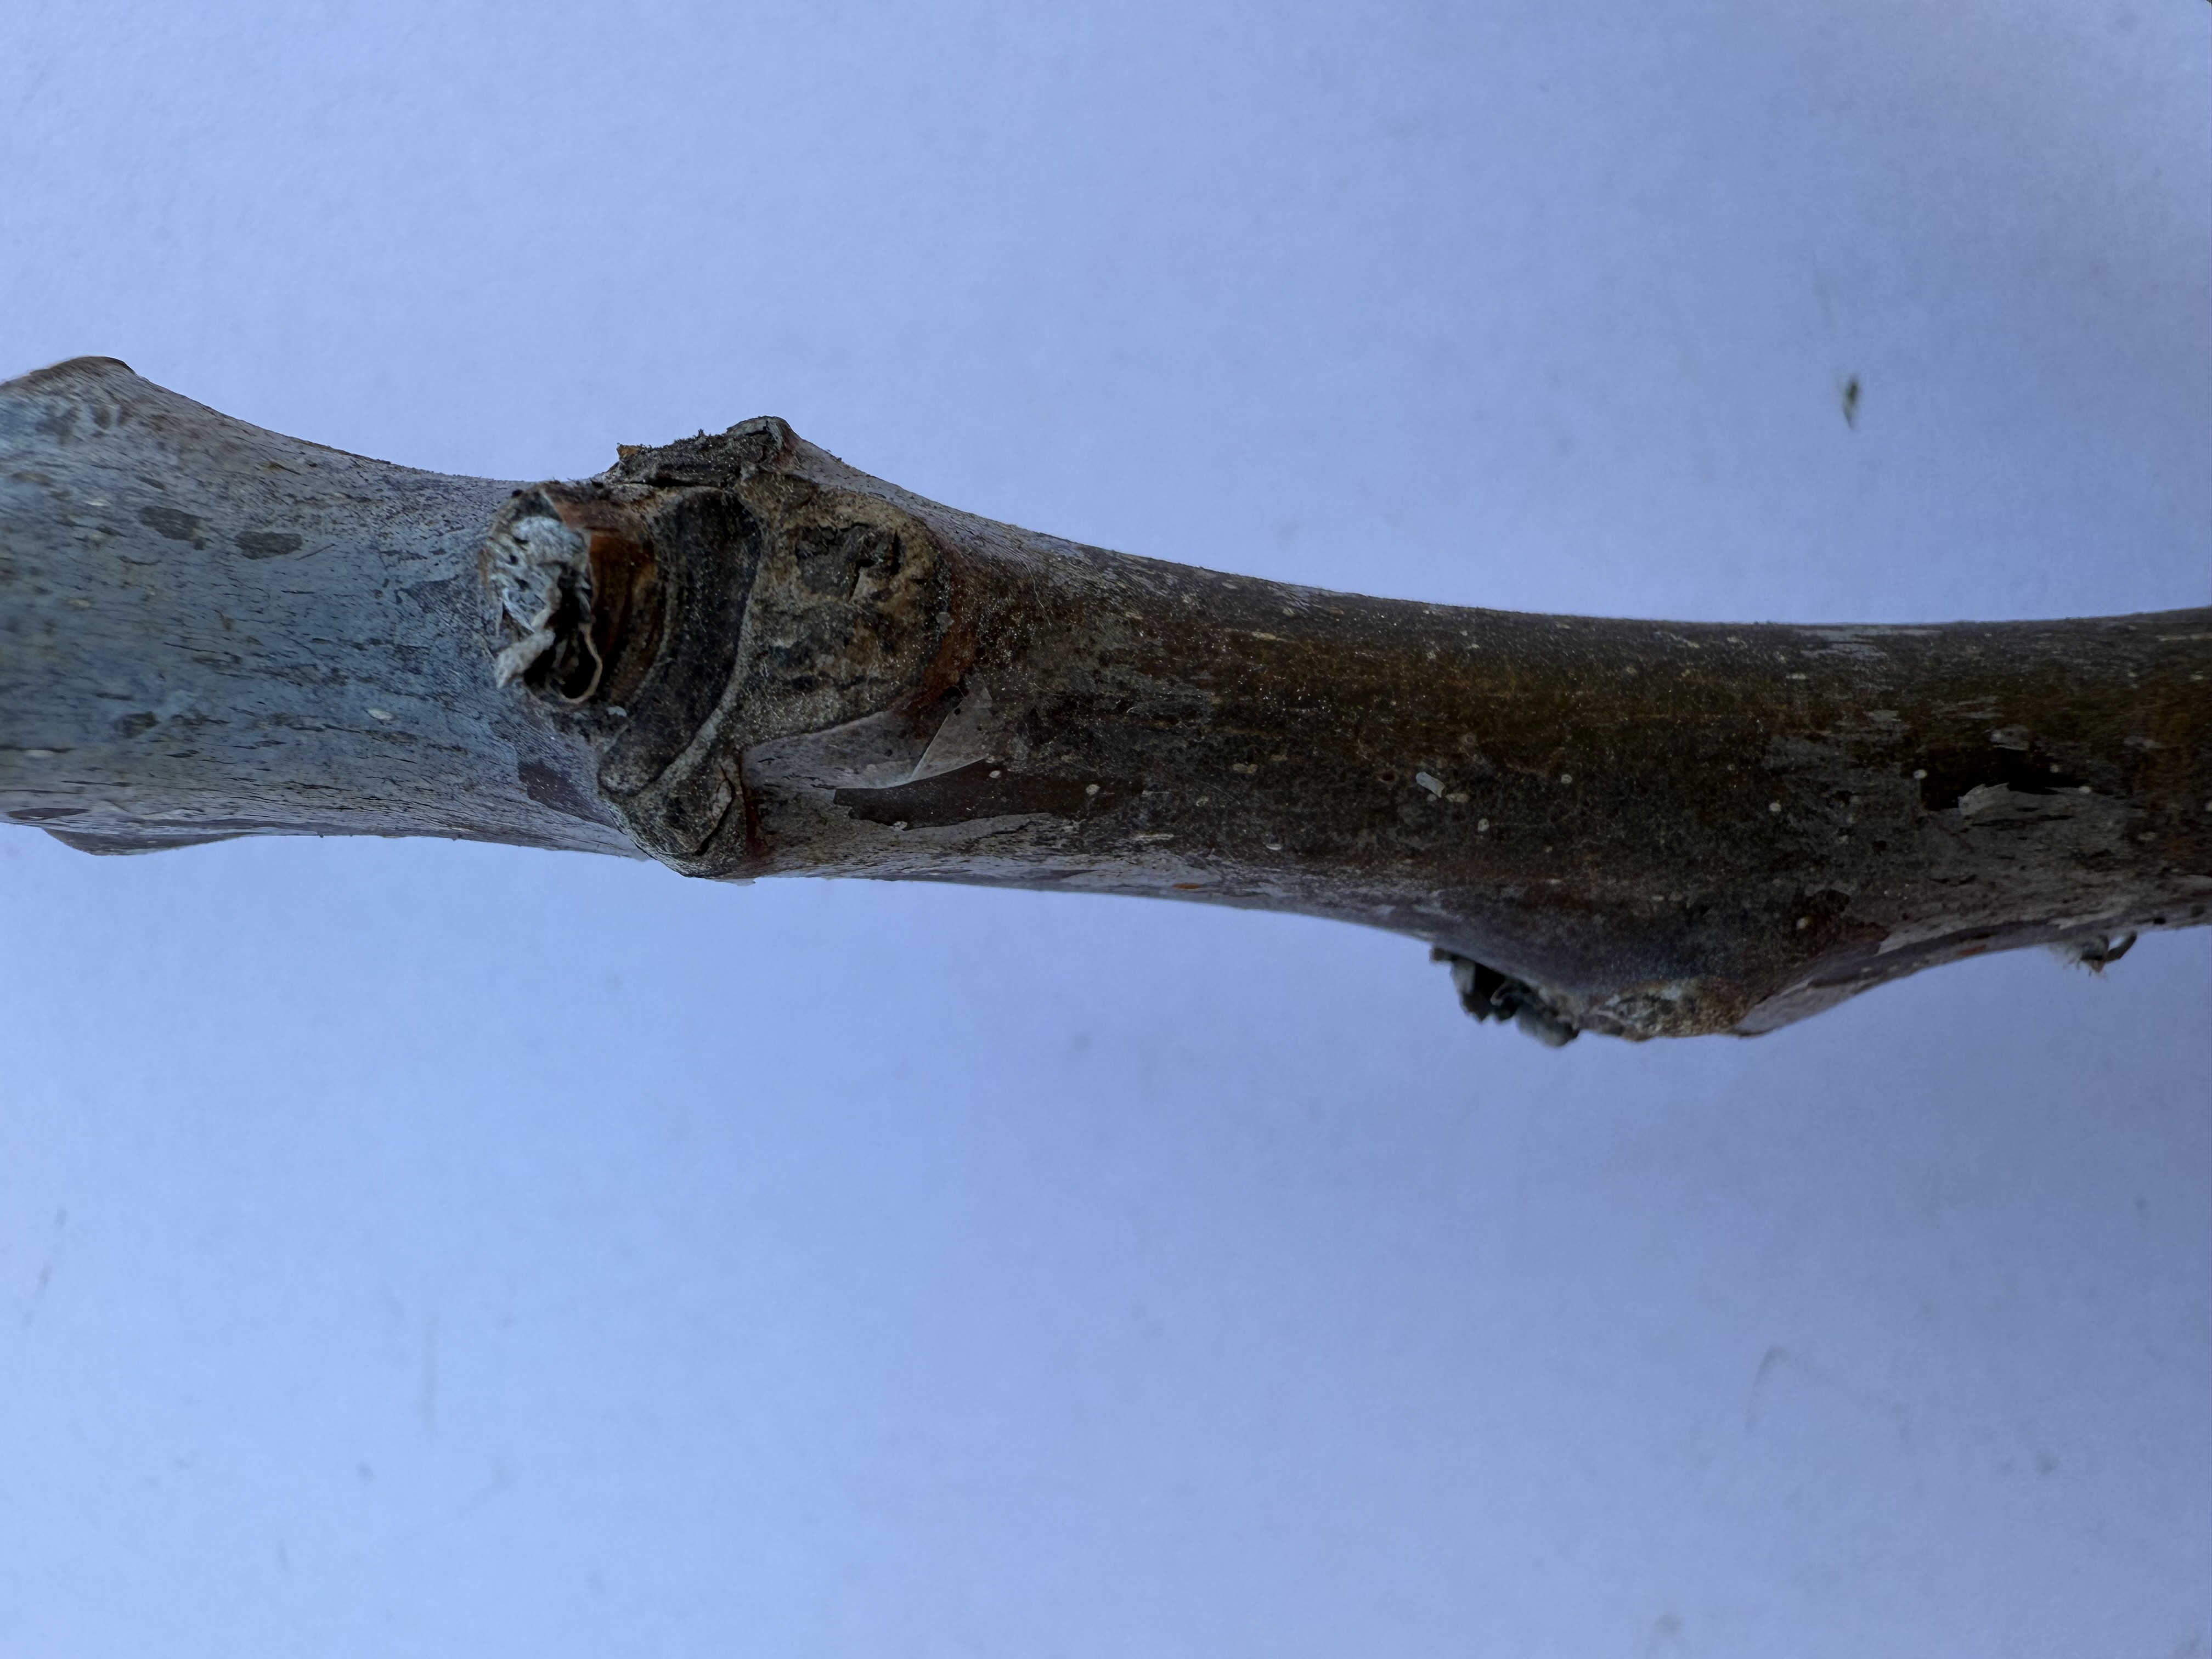
Variety: Bilecik Walnut